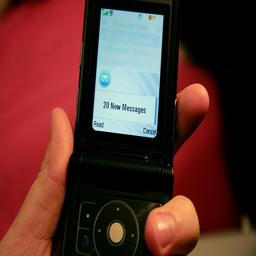
A person looking at their phone which reads there are 20 new messages.
A hand holding a smart phone with 20 new messages.
A small cellphone with twenty new messages on it

A close up of a person holding a cell phone.
The person hold up the black phone checking messages.